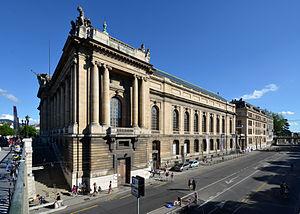
Façade Nord-Ouest du Musée d'Art et d'Histoire, Genève, Suisse
Le musée d'Art et d'Histoire est un musée situé à Genève, en Suisse. Fruit de la réunion de plusieurs fonds muséaux régionaux et de dons de collectionneurs, de fondations et de citoyens, le musée est riche d’œuvres majeures et de séries uniques qui en font une institution de référence. Peintures, sculptures, estampes, objets historiques et archéologiques, autant de témoignages qui dévoilent la multiplicité des aspects liés à l’évolution de l’art et de la vie quotidienne sur plusieurs millénaires. Le MAH possède également une riche Bibliothèque d’art et d’archéologie, mise à la disposition du public. Plus grande bibliothèque d’art en Suisse, elle contient une grande variété d’ouvrages en lien avec toutes les activités du musée.